Chor Sipahee

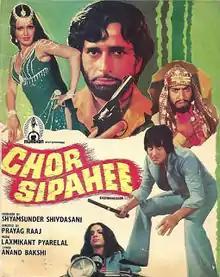
Promotional Poster

Chor Sipahee is a 1977 Bollywood drama film directed by Prayag Raj. Shashi Kapoor, Vinod Khanna, Shabana Azmi and Parveen Babi played the lead roles in the film.